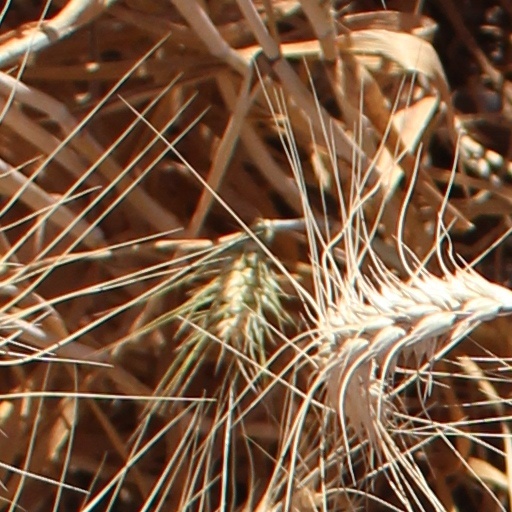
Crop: wheat